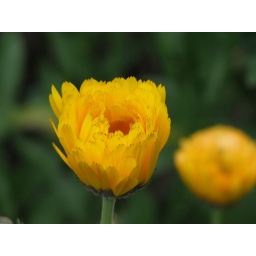
Therein lies true immortalityin the flowered fieldsand in the glory of deep sighs..little yellow flower